Per Sanderud

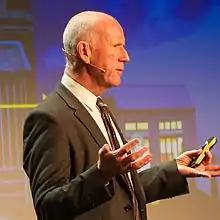

He was born in Oslo, and is a cand.oecon. by education. He served as deputy under-secretary of state in the Ministry of Agriculture from 1989 to 1993, and in the Ministry of Transport and Communications from 1993 to 1997. He then served as permanent under-secretary of state in the same ministry from 1997 to 2005, and in the Ministry of Trade and Industry from 2005 to 2007. In 2007 he was appointed as president of the European Free Trade Association Surveillance Authority. In 2011 he was appointed director of the Norwegian Water Resources and Energy Directorate, retiring in 2018.